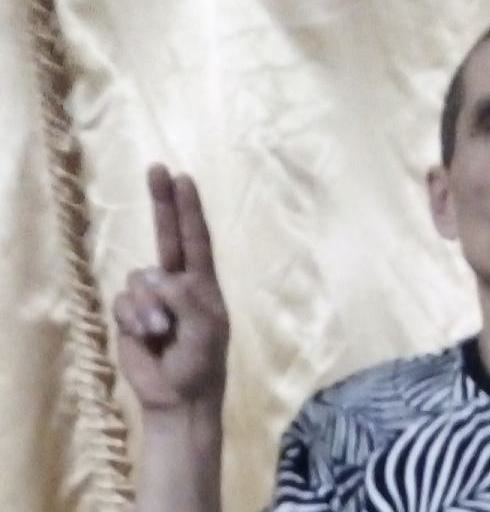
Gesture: two_up